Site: brandenburg
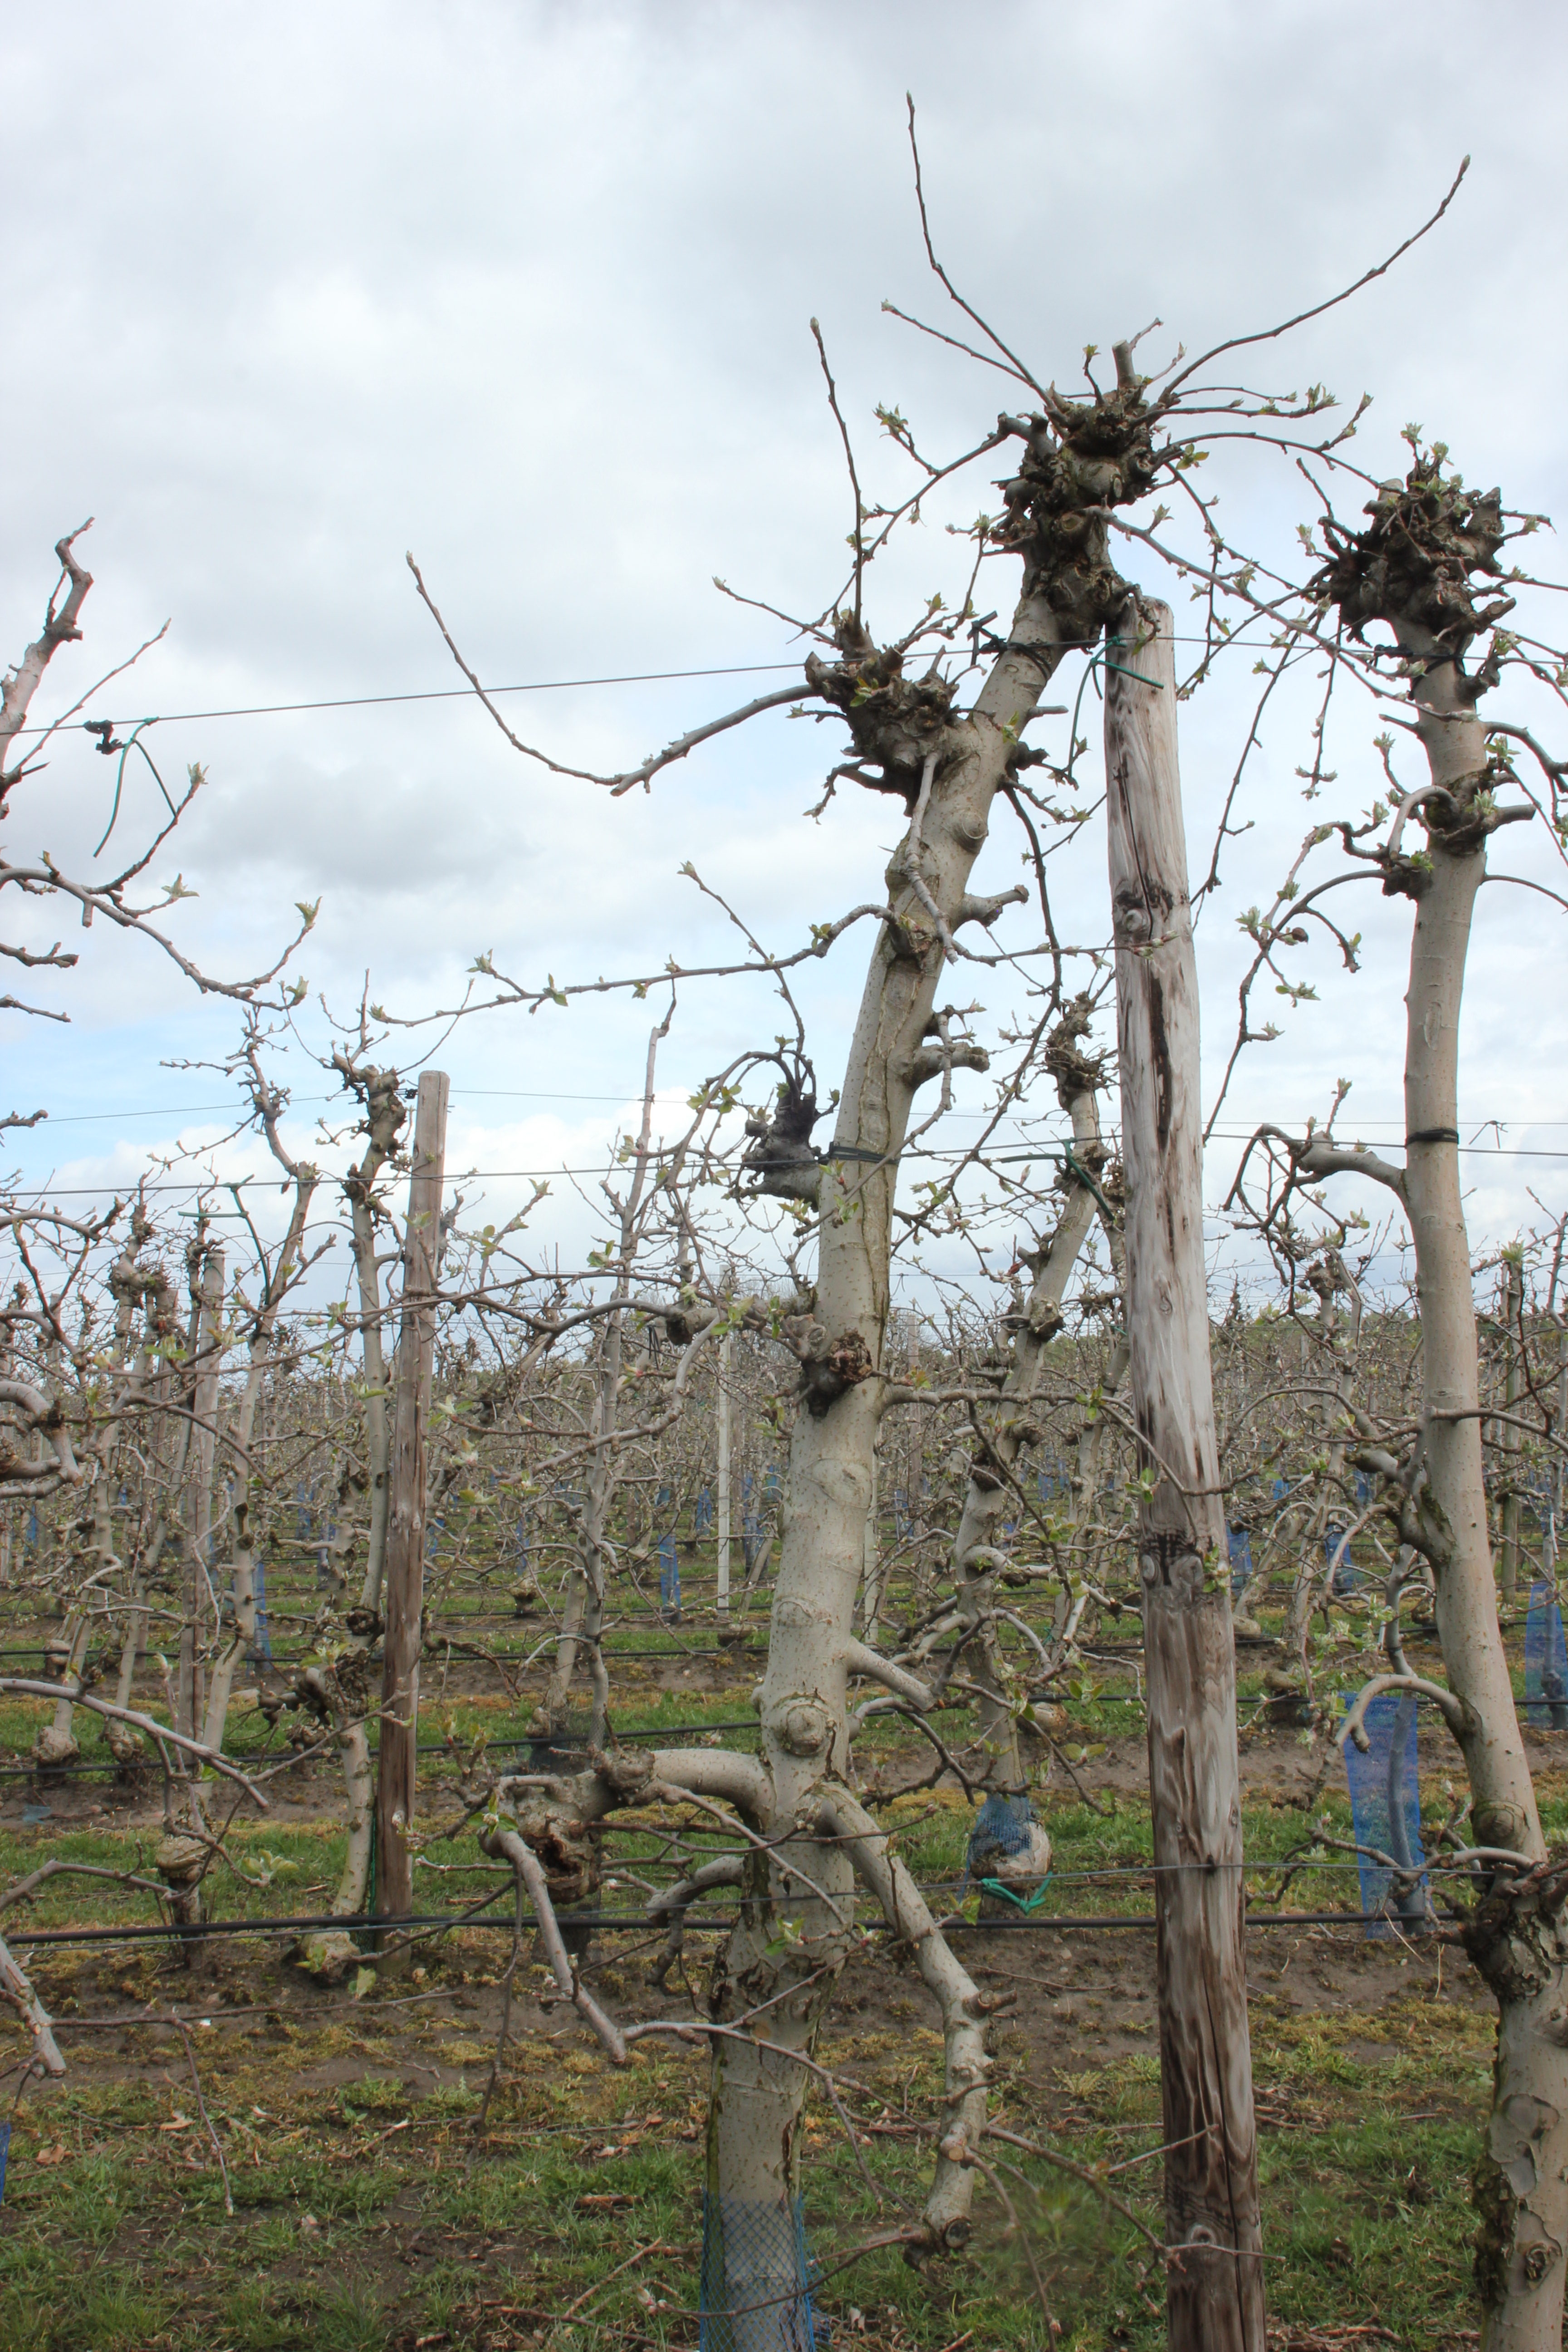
Growth stage (BBCH 55): Inflorescence emergence